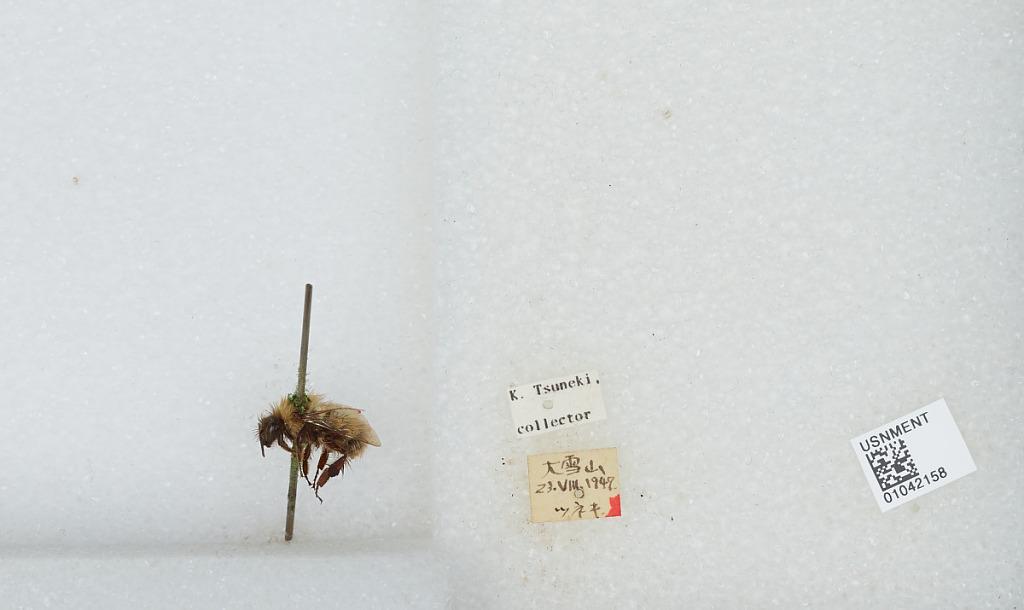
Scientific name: Bombus sp.
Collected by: K. Tsuneki
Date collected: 1947-8-23
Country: Japan
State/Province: Hokkaido
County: Kamikawa
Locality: Kuro-dake, Daisetsuzan